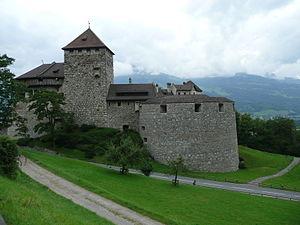
Le château de Vaduz est la résidence officielle de la Maison princière liechtensteinoise. Il est situé sur une terrasse rocheuse au-dessus de Vaduz, la capitale de la Principauté de Liechtenstein, entre la Suisse et l'Autriche. C'est une résidence privée qui ne peut être visitée ; le prince régnant y reçoit ses invités officiels.